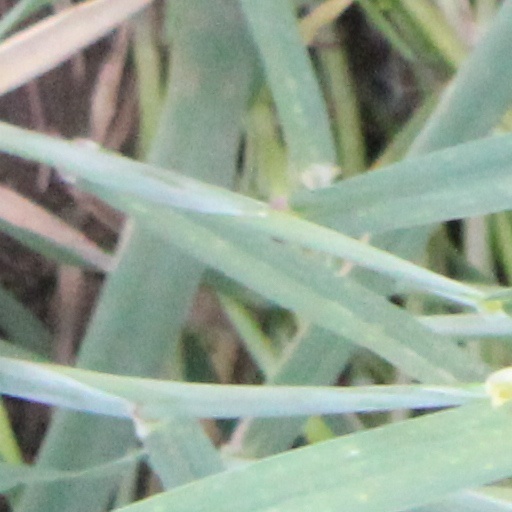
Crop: wheat